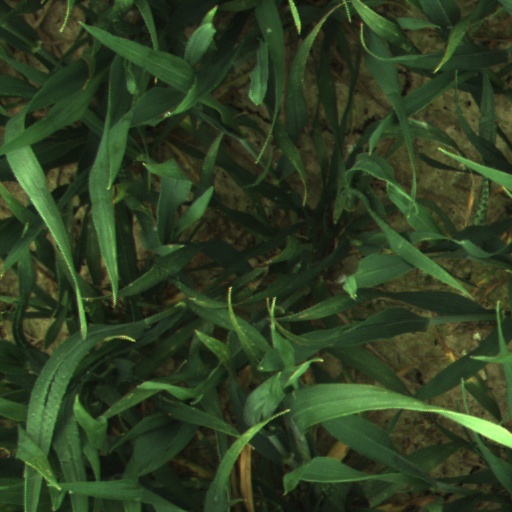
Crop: wheat